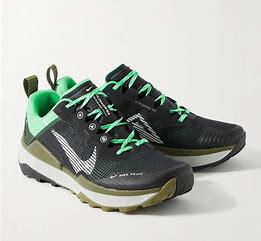
Brand: Nike
Model: Wildhorse 8